Thai passport

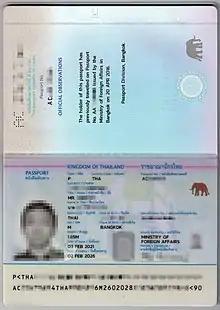
Thai Biometric Passport (3rd Generation)

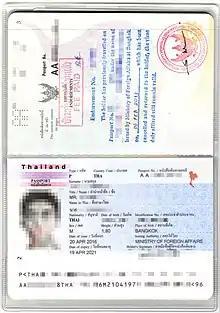
Thai Biometric Passport (2nd Generation)

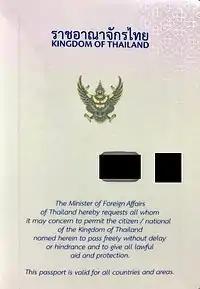
The note inside the Thai Passport

This is stated in English only. All other information is printed in Thai and in English.